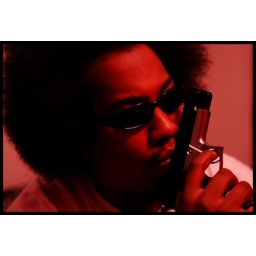
Crazy! The red cast on this pic comes from the light bouncing off of the blood red wall in my room.